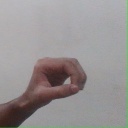
अक्षर: औ